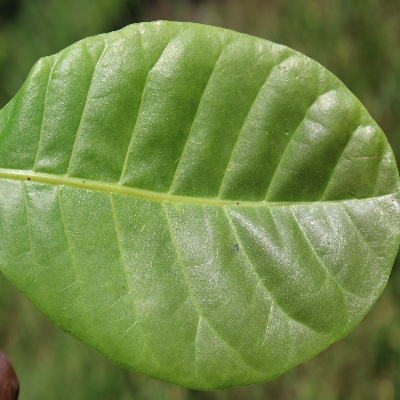
Crop: Cashew
Condition: anthracnose